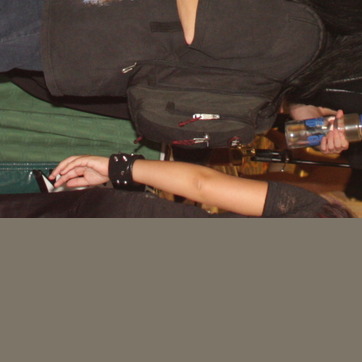
Material: skin